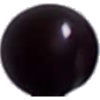
Label: cherry_wax_black